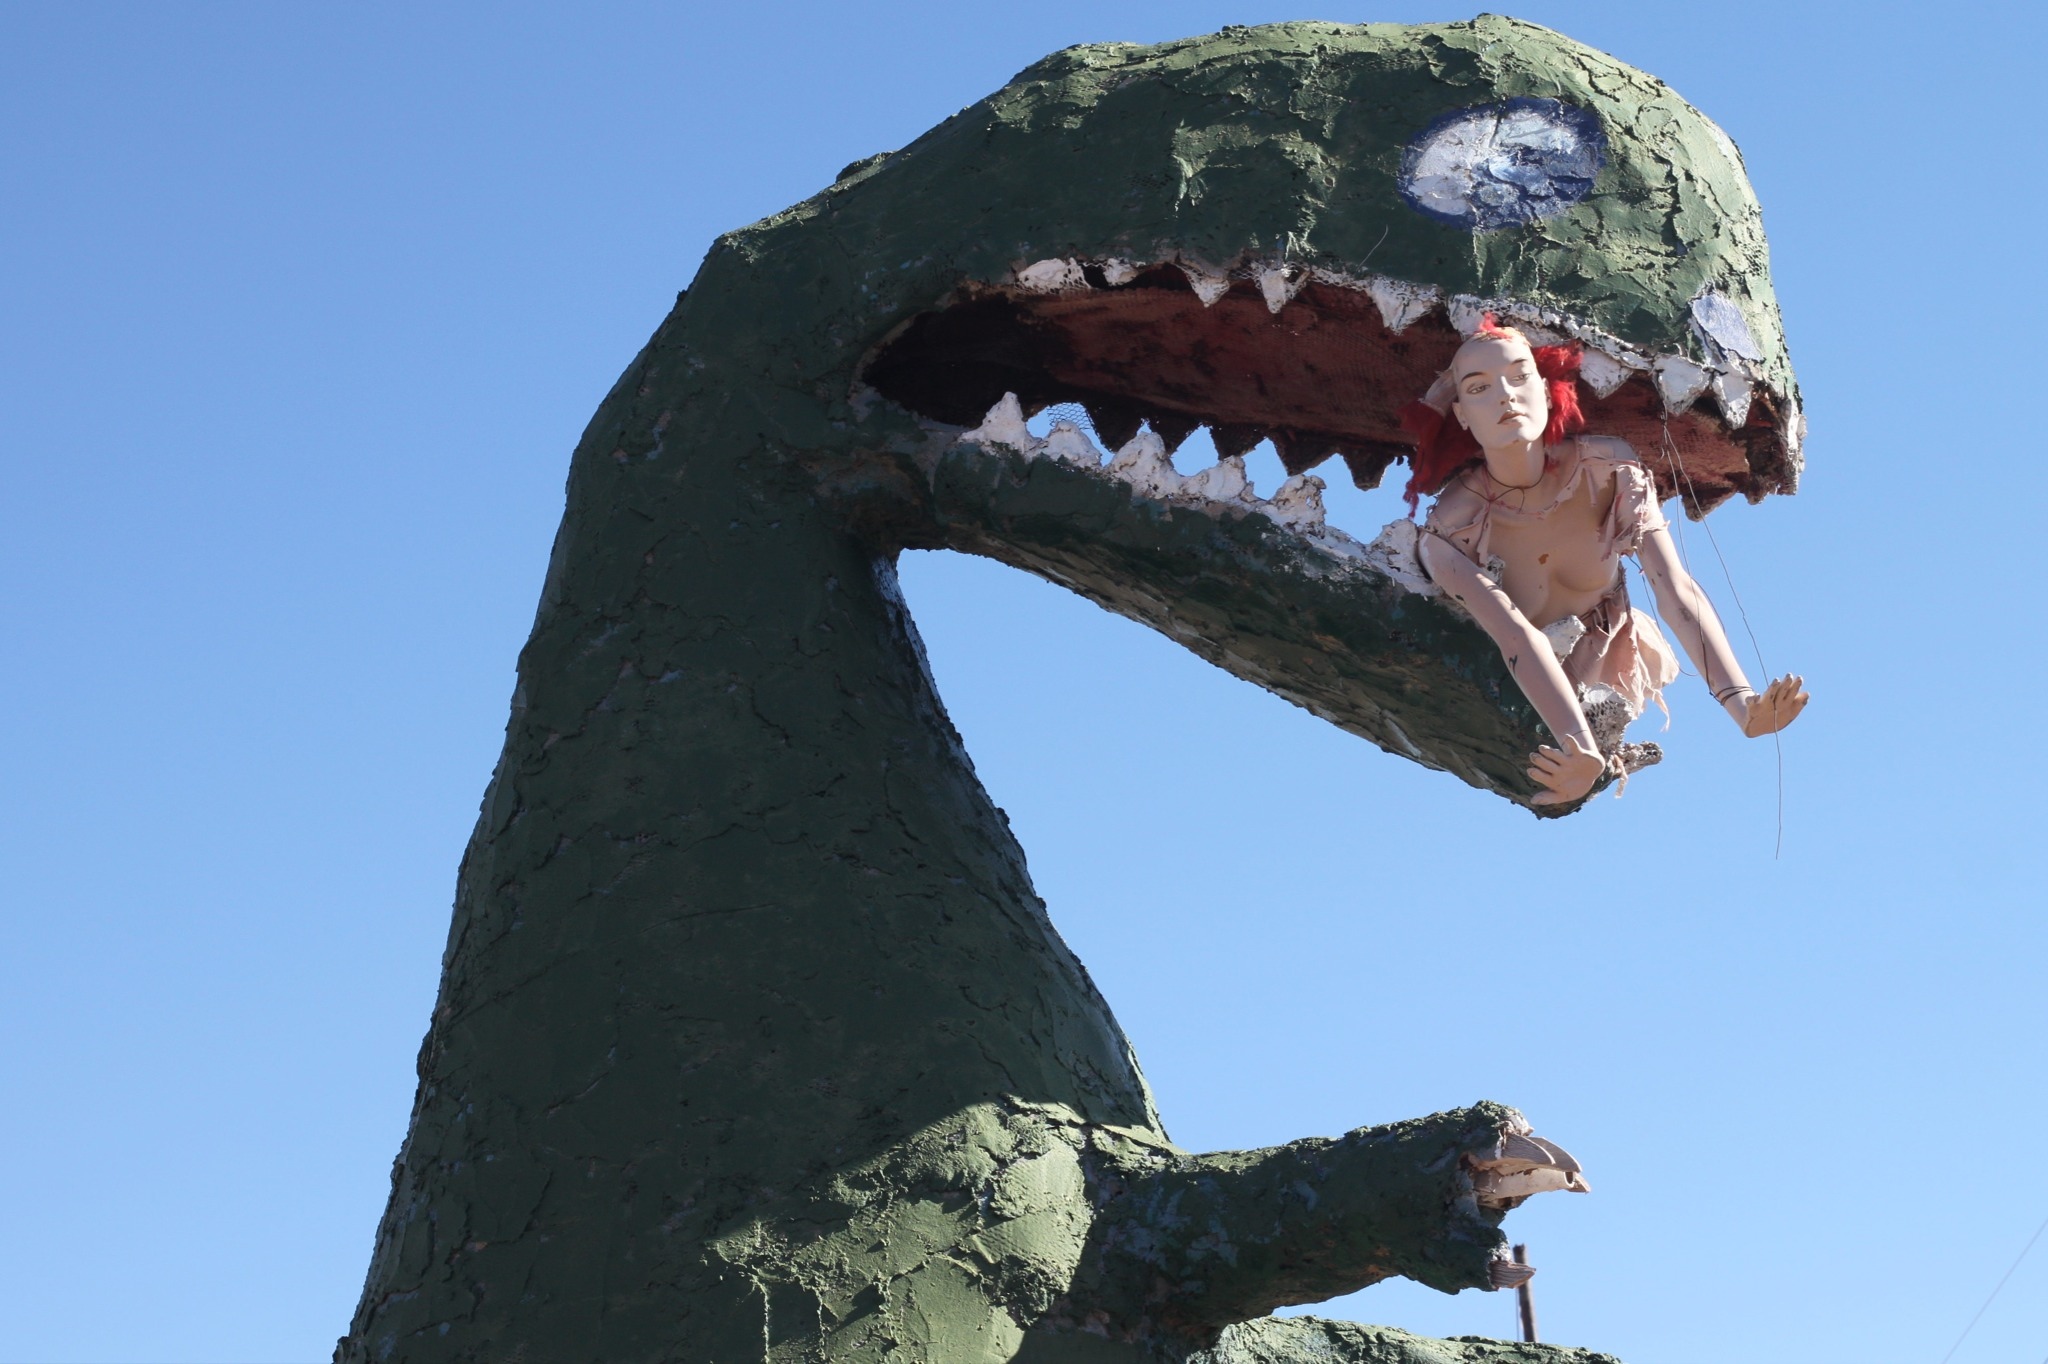
rock, monument, statue, landmark, terrain, sculpture, art, temple, dinosaur, unplugd, monolith, tyrannosaurus